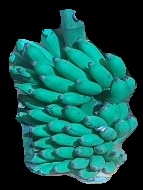
Variety: elakki-bale
Grade: grade2